MR (Marina and Rainer)

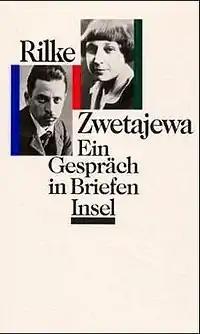
The correspondence between Rilke and Tsvetaeva, in German, Insel, 1992

MR (Marina and Rainer) is a chamber opera in one act (5 scenes) by the Russian composer Nikolai Korndorf (1947–2001). The libretto by Yuri Lourié is in Russian, German, Ancient Greek and Japanese). Commissioned by the Munich Biennial, Germany, it was composed in 1989.